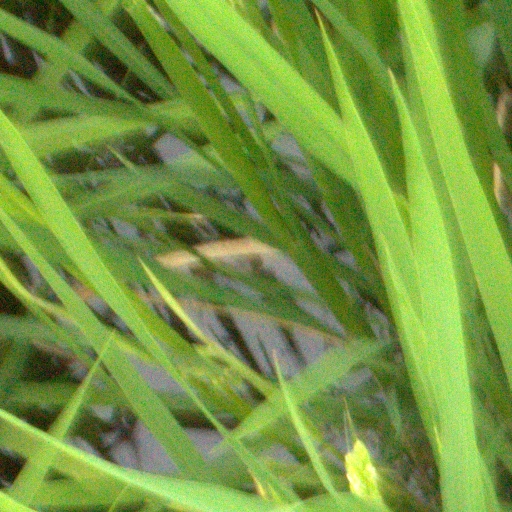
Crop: rice